Anders Hansson (race walker)

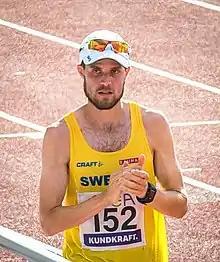
Anders Hansson during the Finland-Sweden Athletics International in Stockholms 2019.

Anders Hansson (10 March 1992 – 30 October 2020) was a male Swedish racewalker.